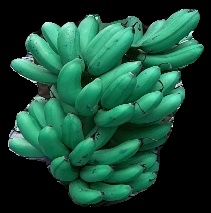
Variety: rasbale
Grade: grade1